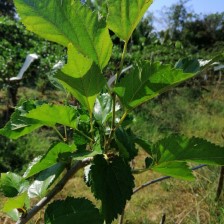
Variety: Buriram60